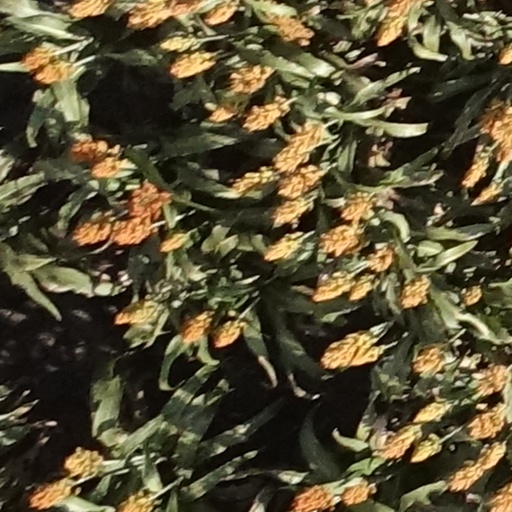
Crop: sorghum